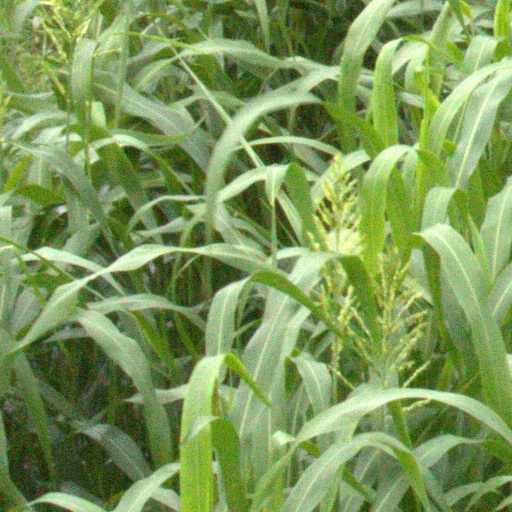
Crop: sorghum